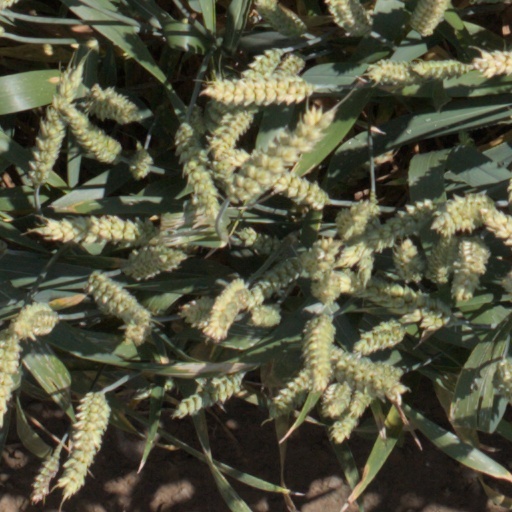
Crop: wheat